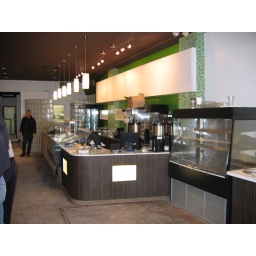
We did all the cabinet work in this restaurant. All covered in plastic laminate.